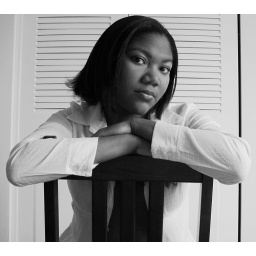
Classic chair pose in black and white